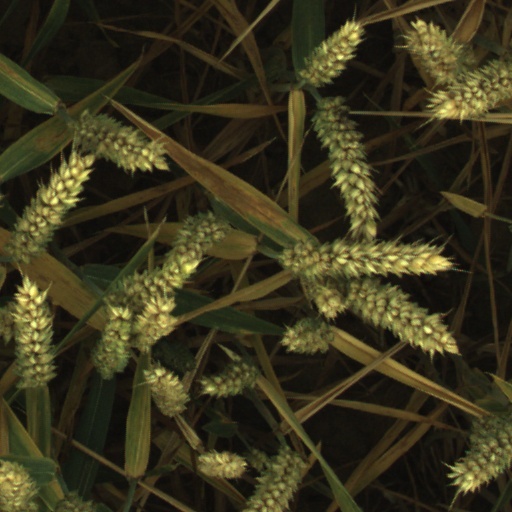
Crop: wheat